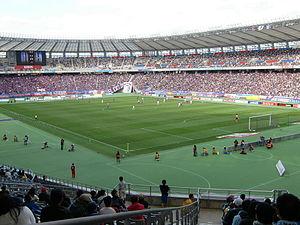
Le tournoi masculin de football aux Jeux olympiques d'été de 2020 devait initialement se tenir dans sept stades situés dans six villes japonaises du 22 juillet au 7 août 2020.
La rivalité entre le FC Tokyo et le Tokyo Verdy, appelée également derby de Tokyo, oppose les deux principaux clubs de football de la ville de Tokyo, au Japon. Les deux clubs évoluent à l'Ajinomoto Stadium.
La Coupe du monde de rugby à XV 2019 masculine a lieu au Japon, du 20 septembre au 2 novembre 2019. Il s'agit de la neuvième édition de cette compétition disputée tous les quatre ans depuis 1987, et la première organisée en Asie. Elle est remportée par l'Afrique du Sud qui bat l'Angleterre 32 à 12 en finale le 2 novembre à Yokohama et s'adjuge le titre pour la troisième fois après 1995 et 2007, rejoignant au palmarès la Nouvelle-Zélande, l'autre équipe triple championne du monde.